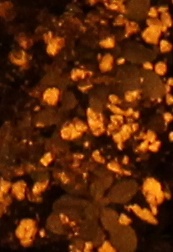
Label: Horseweed